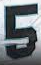
Number: 5